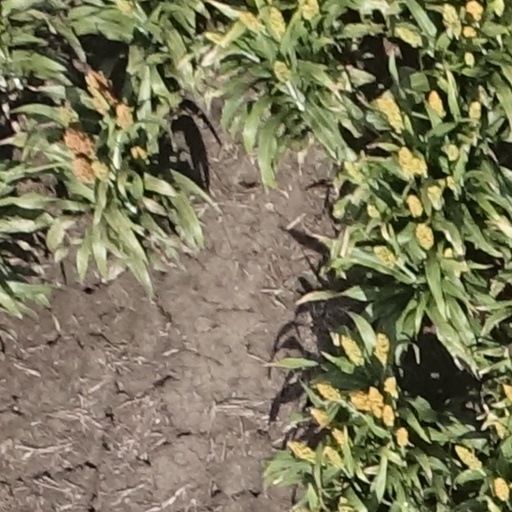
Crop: sorghum